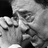
Emotion: sad